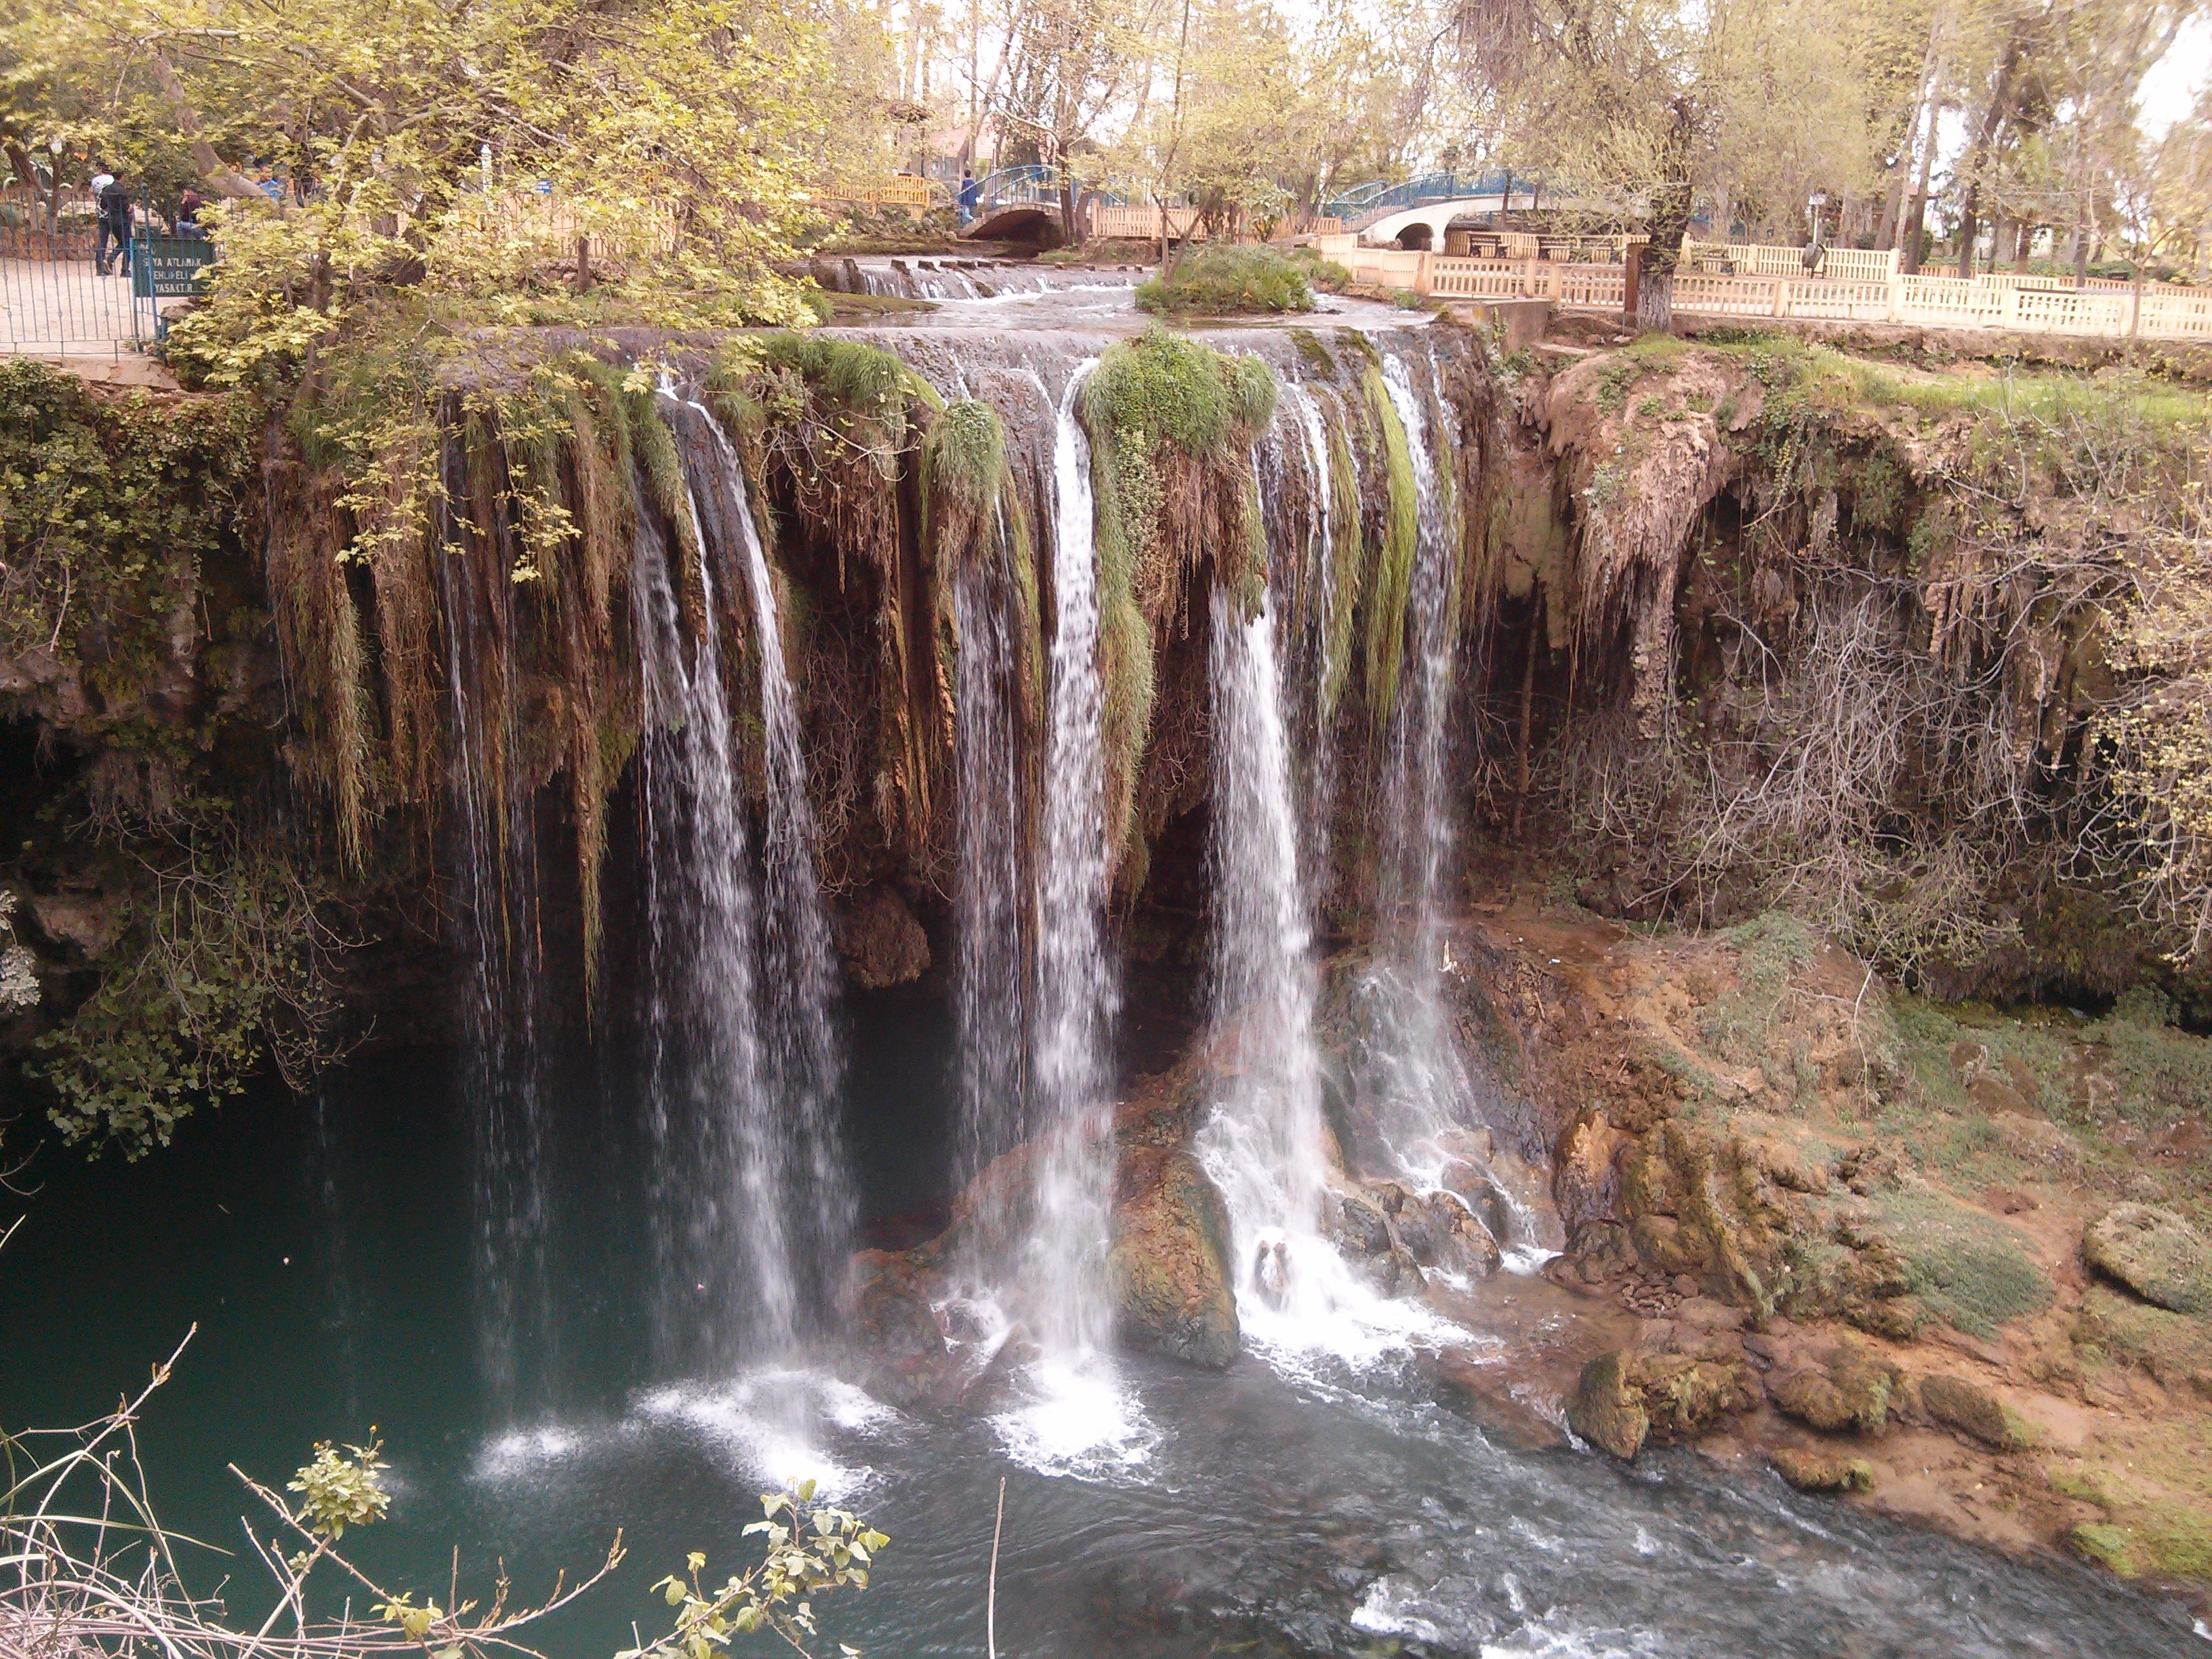
water, waterfall, formation, stream, body of water, water feature, watercourse, antalya, manavgat